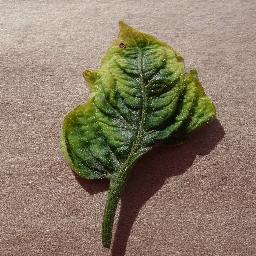
Label: Tomato___Tomato_Yellow_Leaf_Curl_Virus